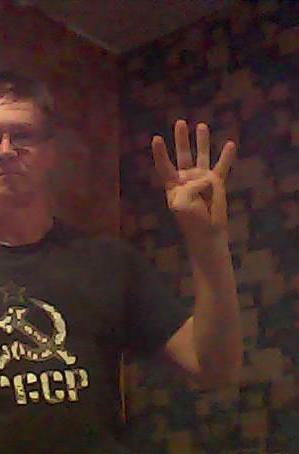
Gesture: four